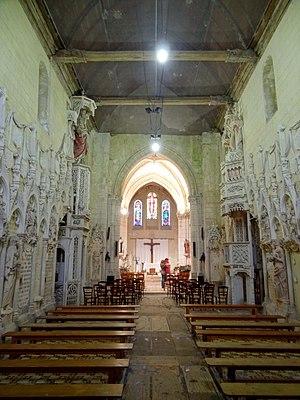
Intérieur de l'église - voir titre.
L'église Saint-Martin est une église catholique paroissiale située à Amblainville, dans l'Oise, en France. La fondation de la paroisse remonte probablement au moins au XIᵉ siècle, époque supposée de la construction de la nef. Cette dernière a toutefois perdu son caractère roman au gré des remaniements successifs. La charpente lambrissée en carène renversée et peut-être aussi les bas-côtés datent de 1505 ; le portail gothique flamboyant date du second quart du XVIᵉ siècle ; et les arcatures plaquées avec les bas-reliefs du chemin de croix et les statues de personnages de l'Ancien Testament ne datent que des années 1876 / 1893. Ce décor néo-gothique comporte également une chaire à prêcher et un confessionnal sous la forme d'édicules flamboyants ; des fausses voûtes d'ogives sous la tribune et dans le bas-côté sud ; ainsi qu'une grande grotte de Notre-Dame de Lourdes ; et a été installé par la volonté de l'abbé Eugène Barret. Ce curé a lui-même manié le ciseau, et donné à l'église son visage actuel assez extravagant.